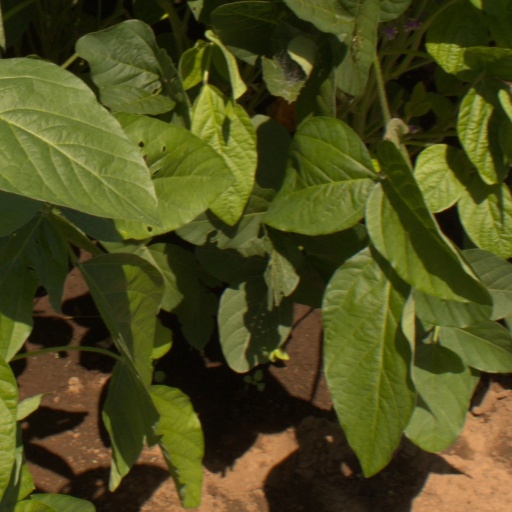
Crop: soybean